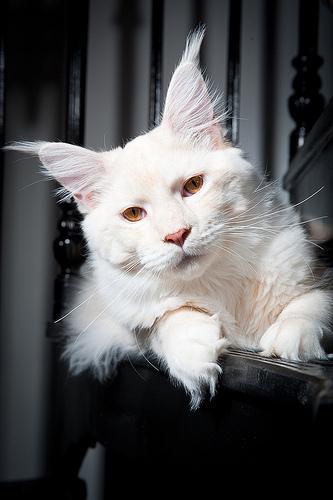
Breed: Maine Coon